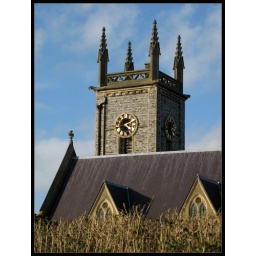
The tower of St Peter's, near the Three Tuns crossroads, Earley, Berkshire. I like the clock faces